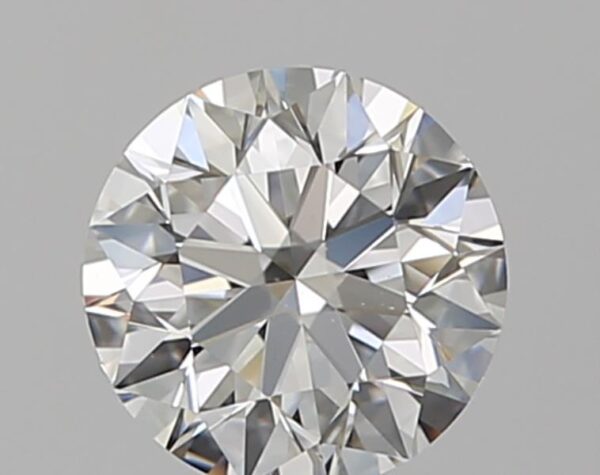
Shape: round
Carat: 0.72
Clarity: VS1
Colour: I
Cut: EX
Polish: EX
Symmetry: EX
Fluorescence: F
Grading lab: GIA
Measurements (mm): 5.67 x 5.71 x 3.58